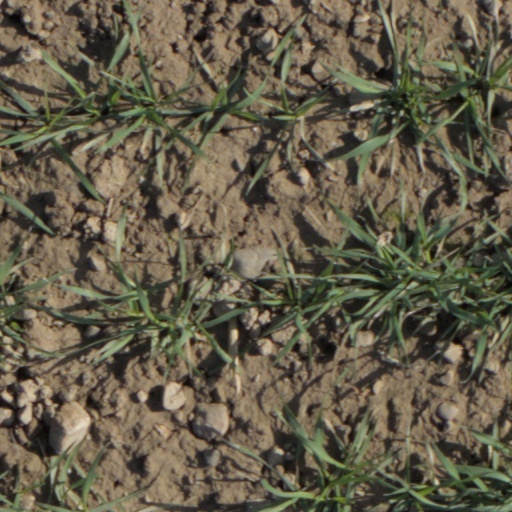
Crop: wheat